Theodore A. Pappas House

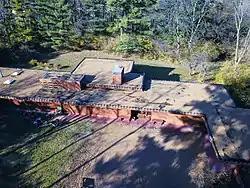
Theodore A. Pappas House in 2017

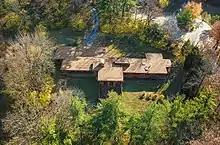
Theodore A. Pappas House, back view

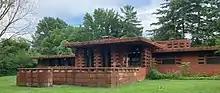
Theodore Pappas House back view closeup

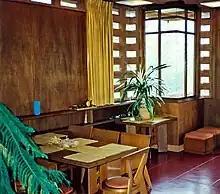
Pappas House Interior Dining Area circa 1992

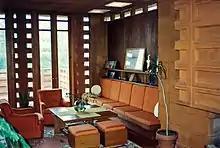
Pappas House Interior Living Area circa 1992

The Theodore A. Pappas House is a Frank Lloyd Wright designed Usonian house in St. Louis, Missouri. The Pappas house was listed on the National Register of Historic Places in 1979, when it was only 15 years old. It is one of two houses in St. Louis designed by Wright, and the only Usonian Automatic in Missouri. Wright designed it between 1955 and 1959 at the Pappas' request, and Theodore and Bette Pappas built the house together with the help of day laborers between 1960 and 1964. The Pappas house is a rambling four-bedroom house, and after the Gerald B. and Beverley Tonkens House, is the largest of the Usonian Automatics built.